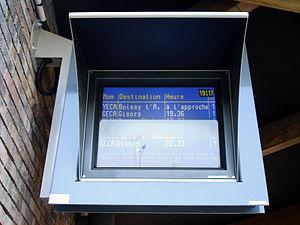
La gare d'Osny, Val-d'Oise, France.
La ligne J du Transilien, plus souvent simplement dénommée ligne J, est une ligne de trains de banlieue qui dessert l'ouest de l'Île-de-France, avec plusieurs embranchements. Elle relie la gare de Paris-Saint-Lazare à Ermont - Eaubonne, Gisors, Mantes-la-Jolie et Vernon - Giverny.